Heibon Punch (manga)

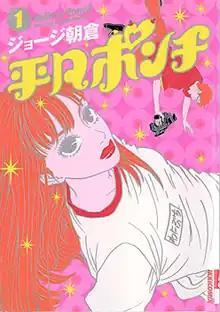
Manga volume 1 cover

is a Japanese manga series written and illustrated by George Asakura. It was serialized in Shogakukan's "Monthly Ikki" from 2003 to 2005, with its chapters collected in four volumes. It was adapted into a live-action film, directed by Sakichi Sato, that premiered in Japan in November 2008